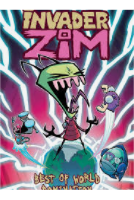
Portrait style: Cartoon Portrait